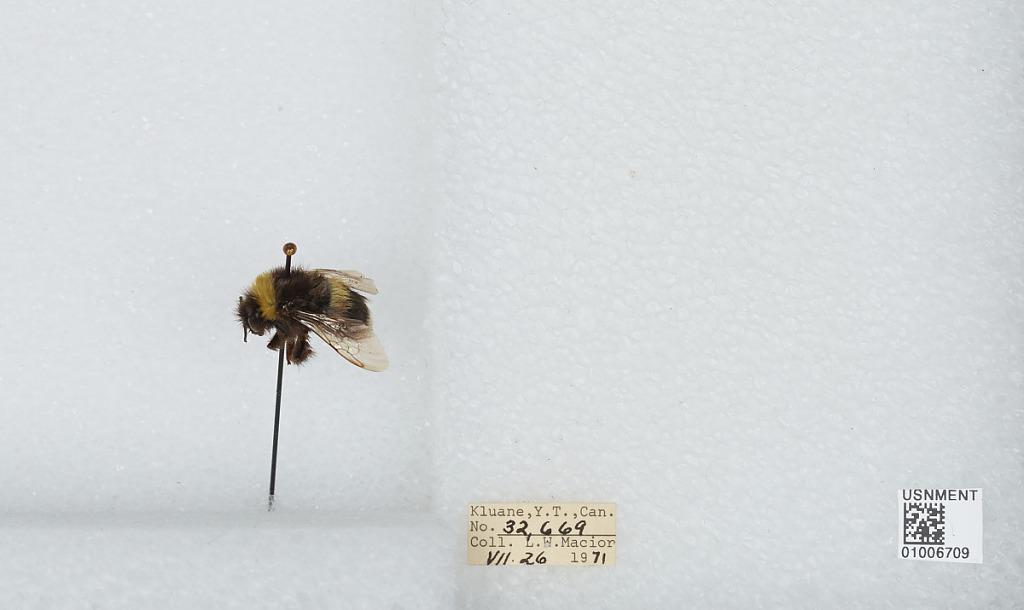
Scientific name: Bombus (Bombus) lucorum (Linnaeus)
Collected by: L. Macior
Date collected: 1971-7-26
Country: Canada
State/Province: Yukon Territory
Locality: Kluane
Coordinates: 60.75, -139.5